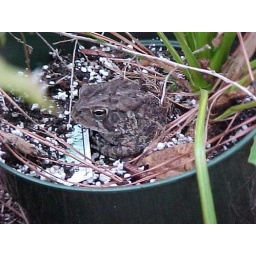
finds a home in a flower pot